Oleh Tyahnybok

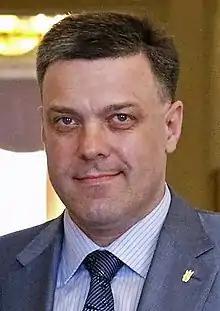
Tyahnybok in 2014

Oleh Yaroslavovych Tyahnybok (born 7 November 1968) is a Ukrainian politician and far-right activist who is the leader of the Svoboda political party. He was a People's Deputy of Ukraine from 1998 to 2006, representing Lviv Oblast, and from 2012 to 2014 on the proportional list of Svoboda. Previously, he was elected councilman of the Lviv Oblast Council for the second session.